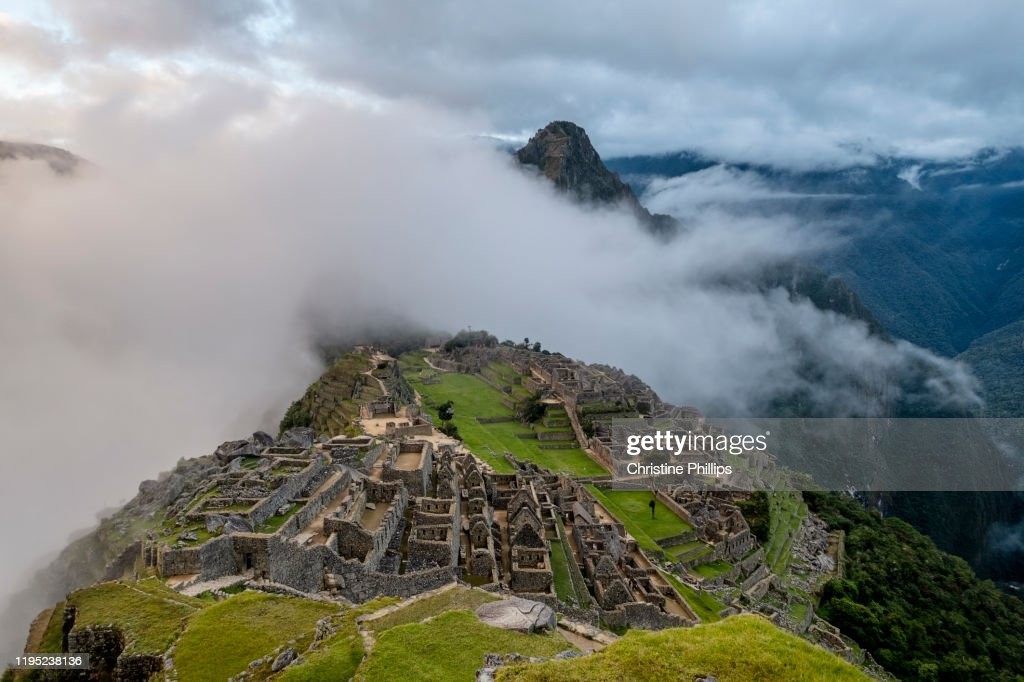
Landmark: Machu Picchu